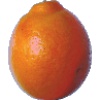
Label: Tangelo 1